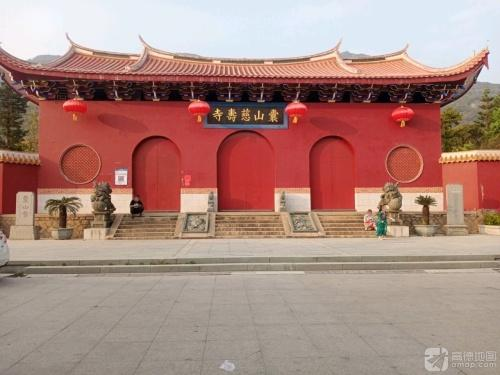
地标名称：囊山寺
所在城市：莆田市·涵江区